Johann Christian Woyzeck

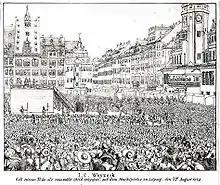
Public execution.

The legal proceeding lasted more than three years. At the request of Woyzeck's lawyer, psychiatrist Johann Christian August Clarus was commissioned to write a report on the murderer's mental state. After meeting with Woyzeck, Clarus argued that he was responsible for his actions, although he suffered from illnesses such as a major depressive disorder, schizophrenia and disorders such as depersonalization. Later, he was asked to write a second report. He met with Woyzeck several times again and reached the same conclusion as in his first report. Clarus's writings on Woyzeck's mental state were published under the title "Die Zurechnungsfähigkeit des Mörders Johann Christian Woyzeck".